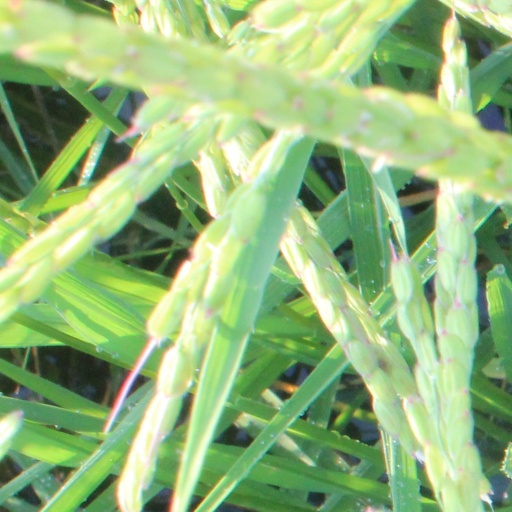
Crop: rice